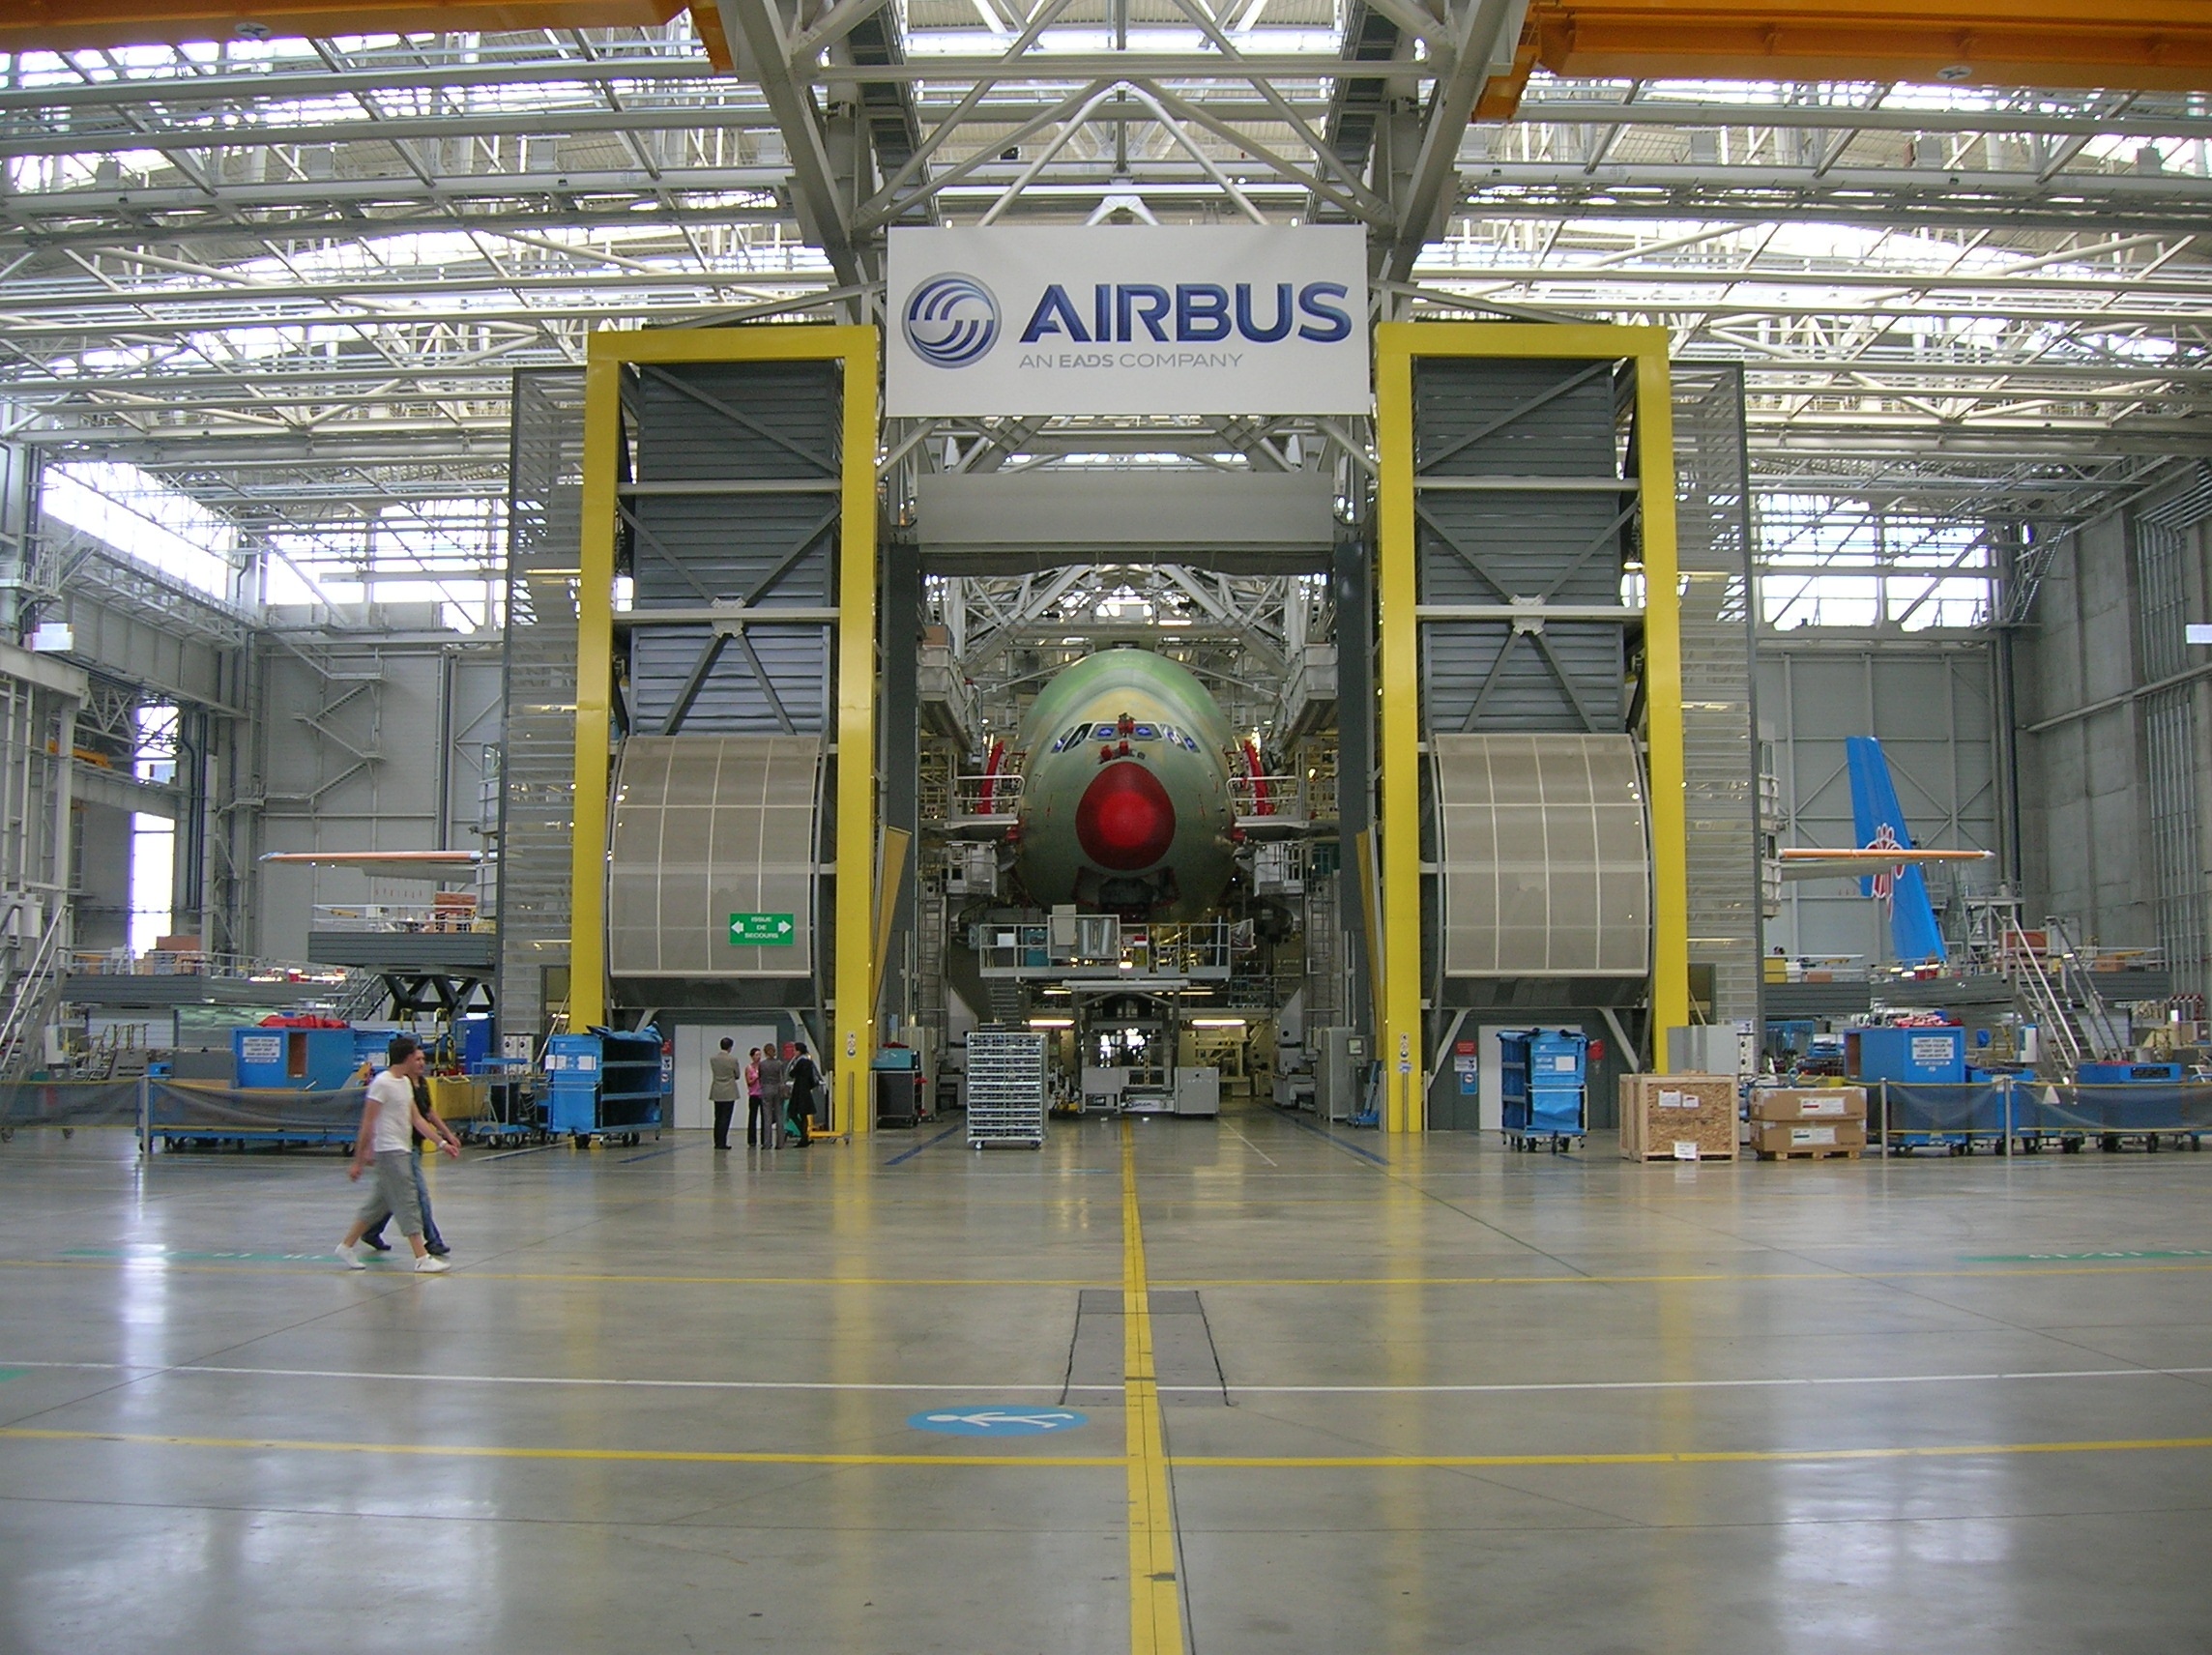
structure, technology, building, airport, aircraft, transport, vehicle, train station, factory, public transport, warehouse, manufacturing, airport terminal, infrastructure, airbus, production, assemble, completion, sport venue, automobile repair shop